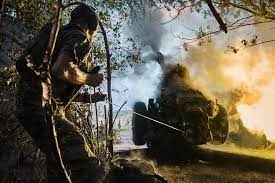
Label: D-30